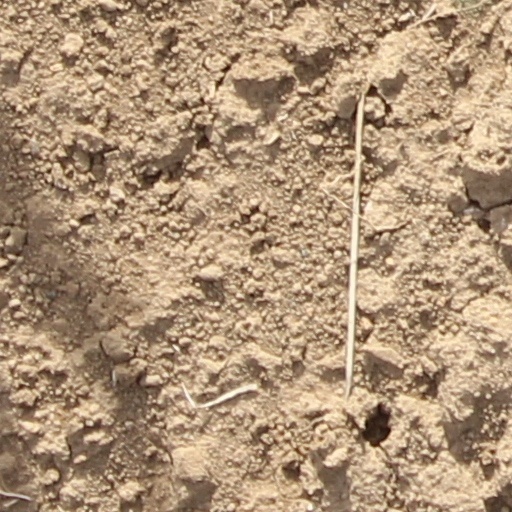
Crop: wheat